Stevie TV

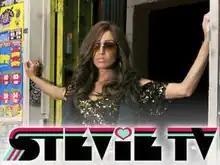

Stevie TV is an American comedy television series that starred Stevie Ryan and aired on VH1. The series, which aired from March 4, 2012, through July 12, 2013, parodied films, television shows, and actors. VH1 canceled "Stevie TV" in February 2014.